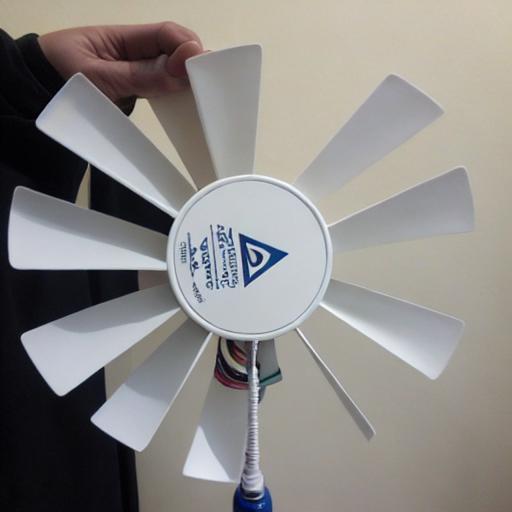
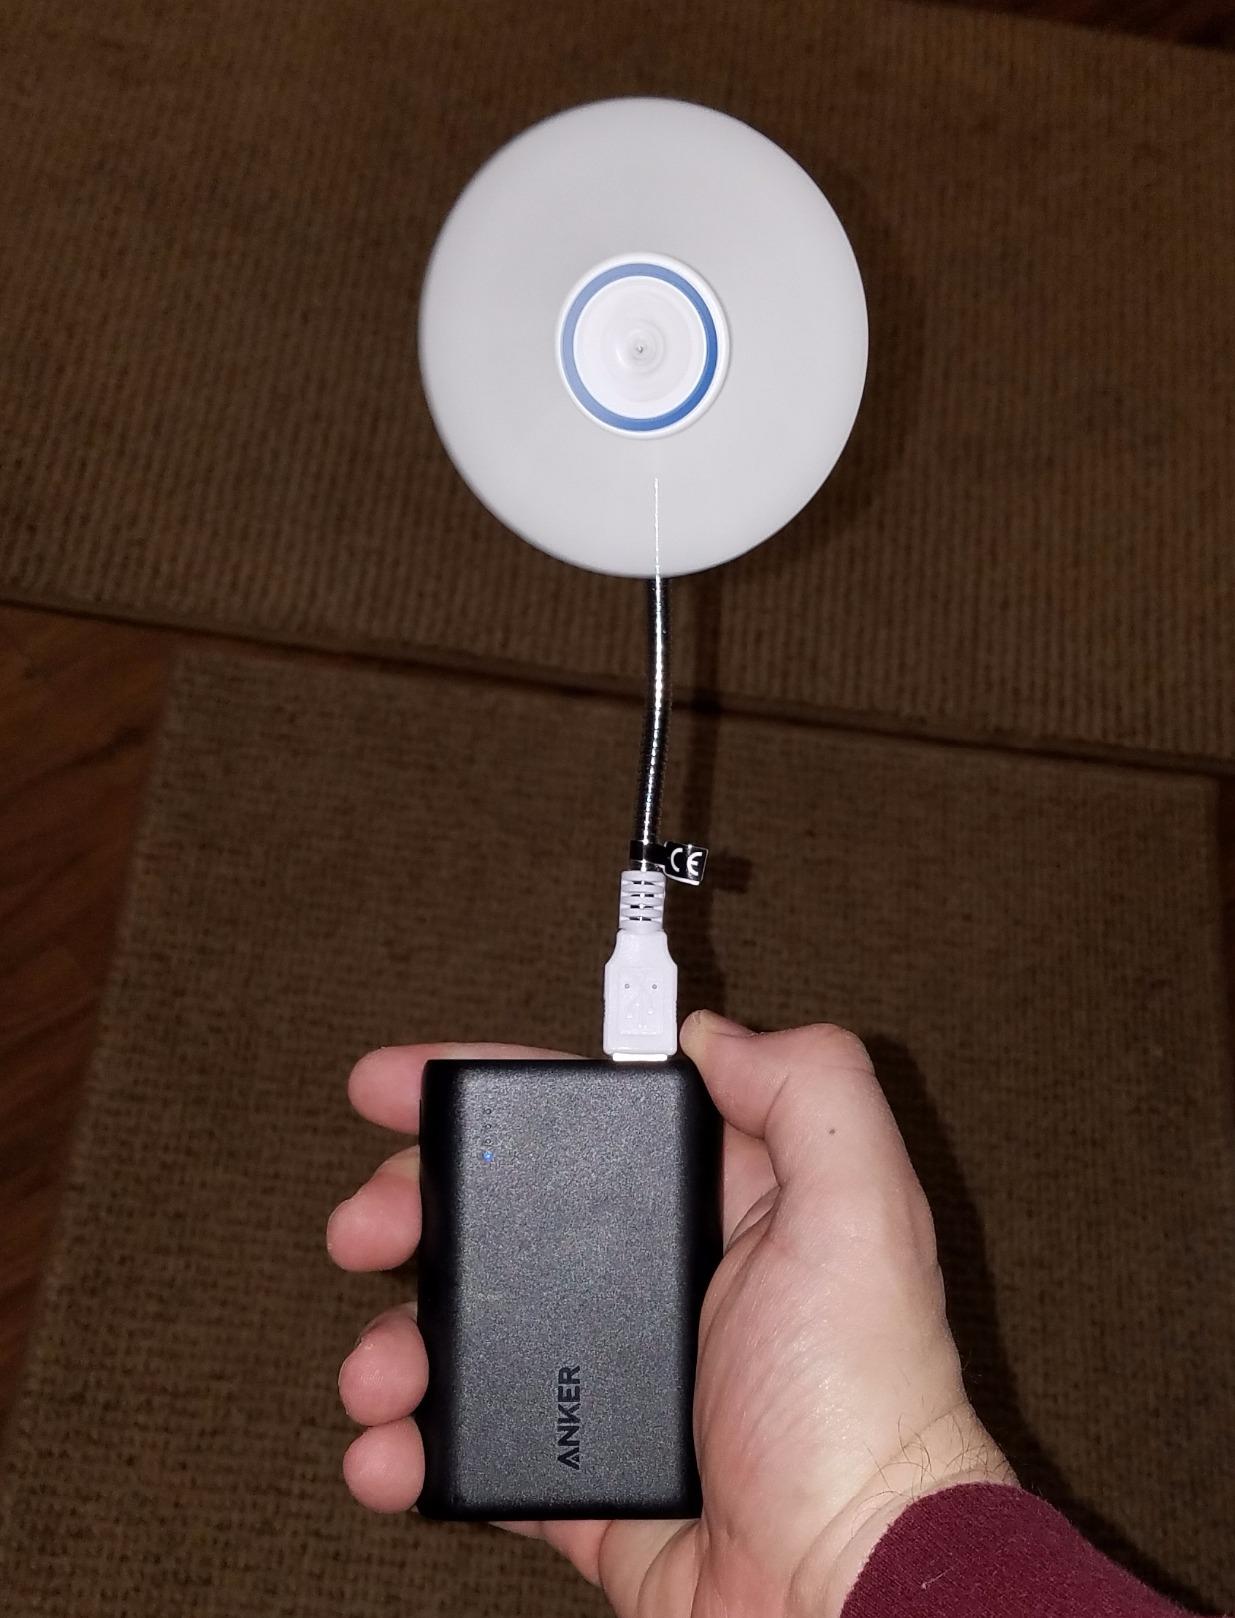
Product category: fan
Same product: no